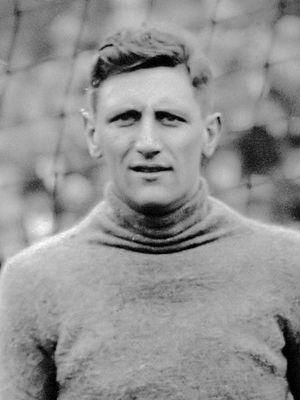
Ageaus Yme van der Meulen dit Gejus van der Meulen était un footballeur néerlandais des années 1920 et 1930.